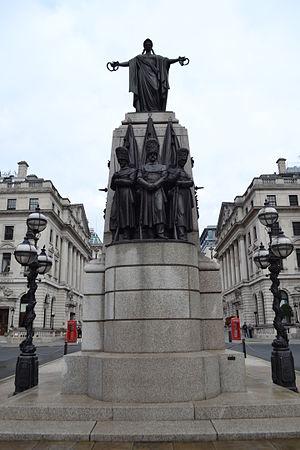
Mémorial de la guerre de Crimée, Waterloo Place, Londres.
Waterloo Place est une place située dans le quartier de St. James's à Londres.